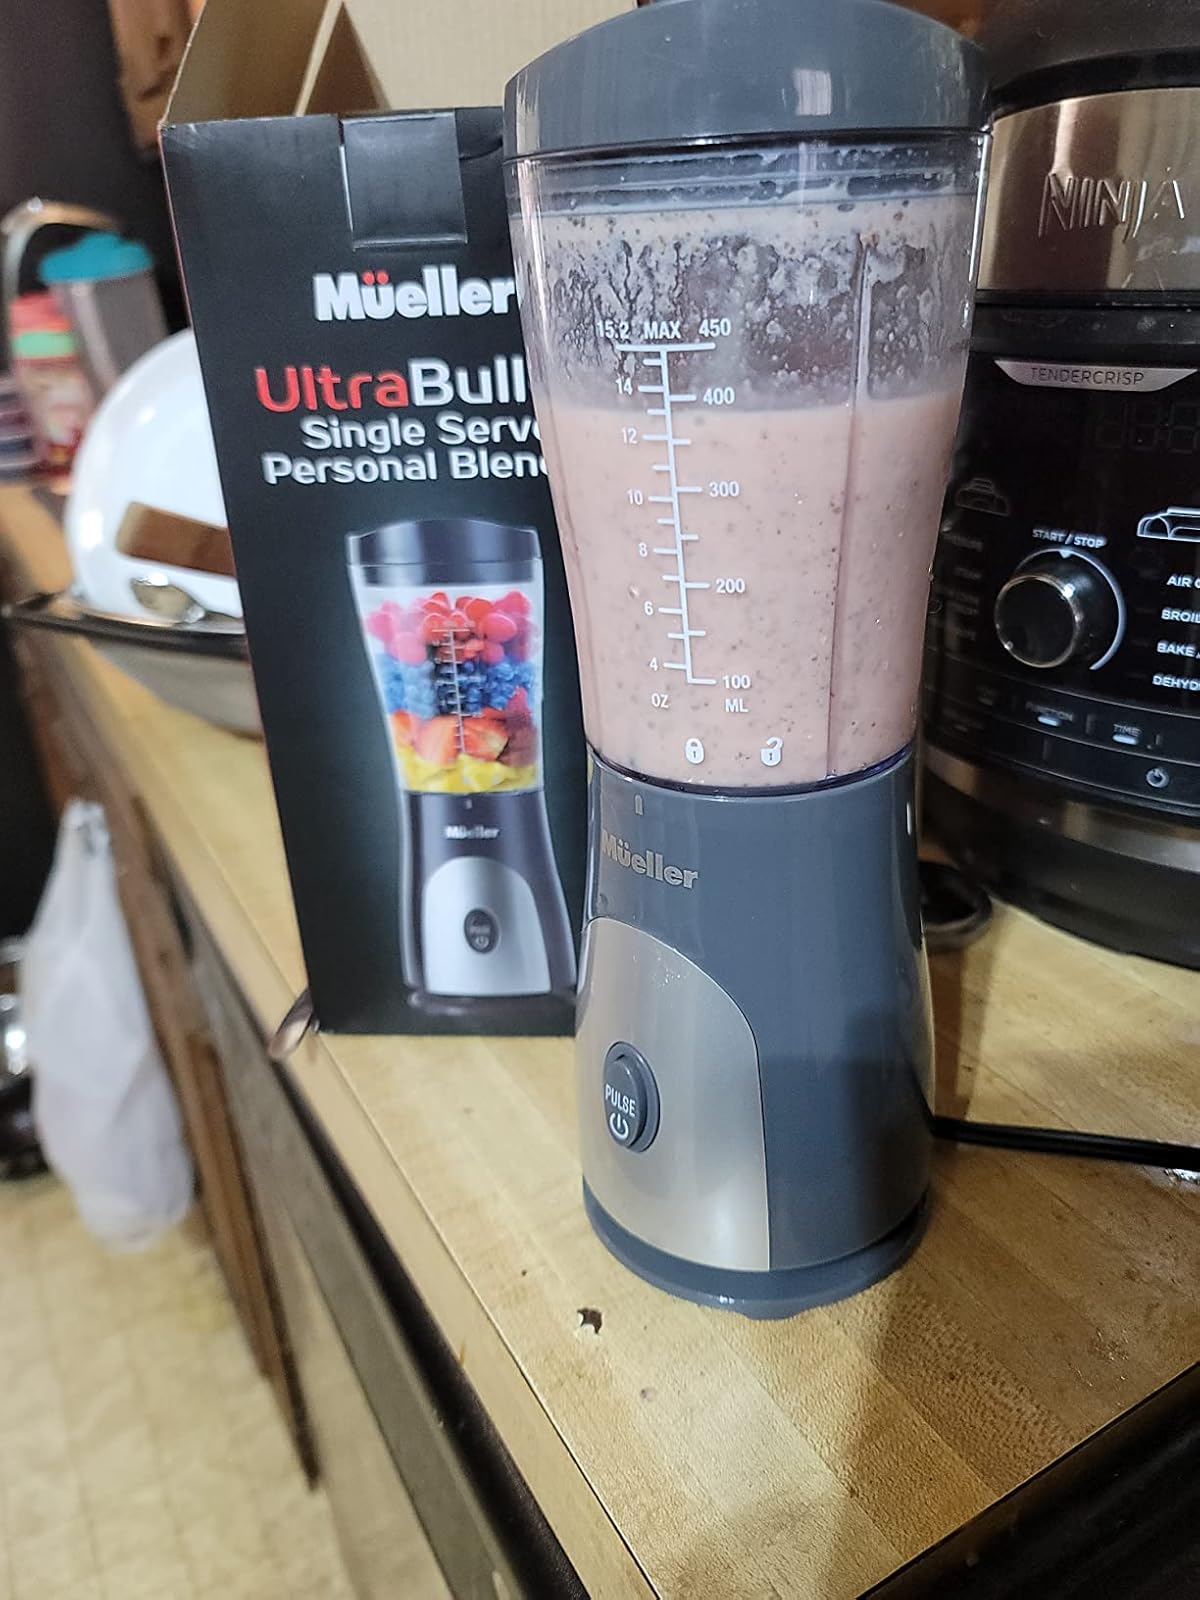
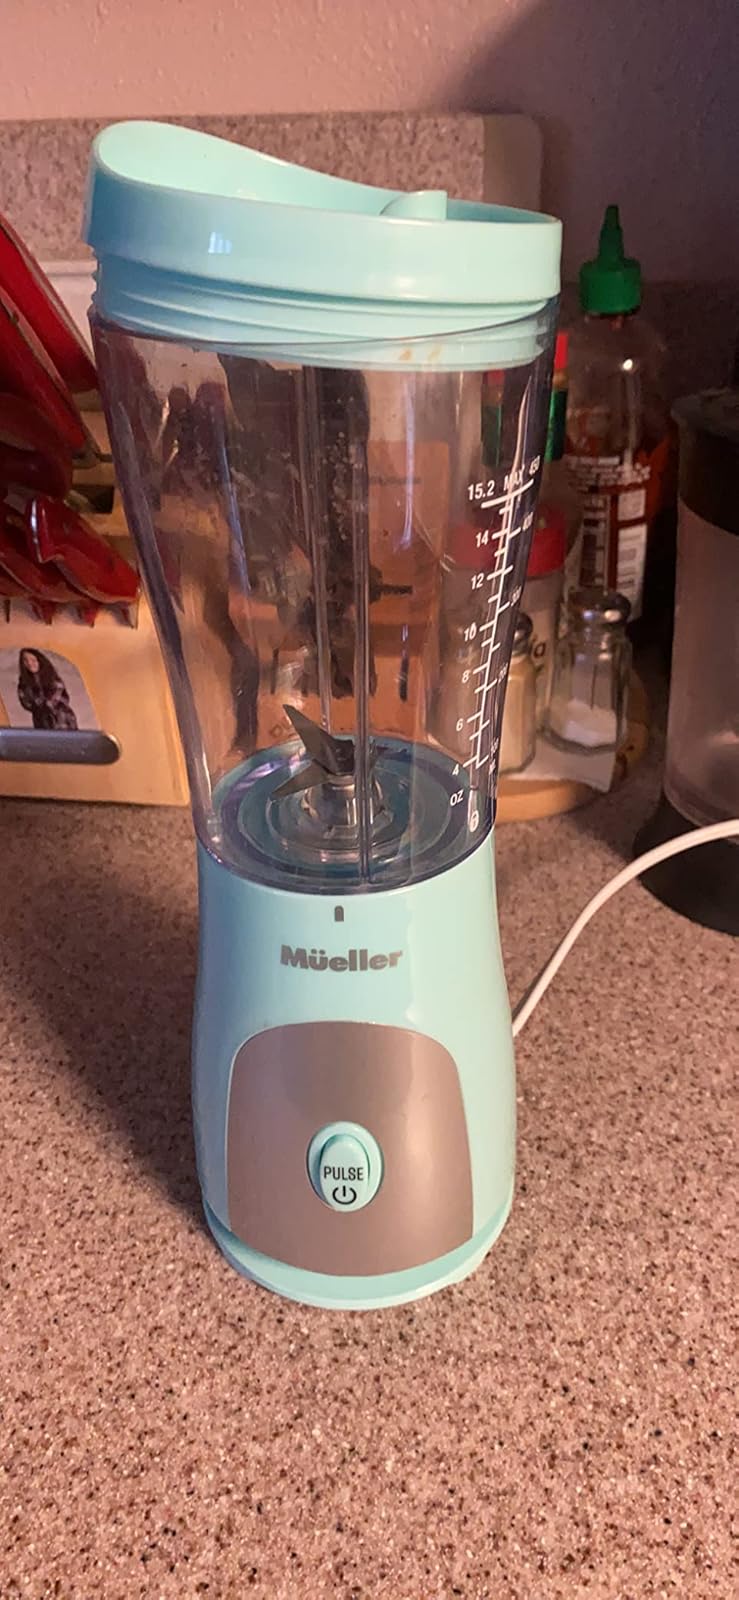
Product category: items_blender
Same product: no